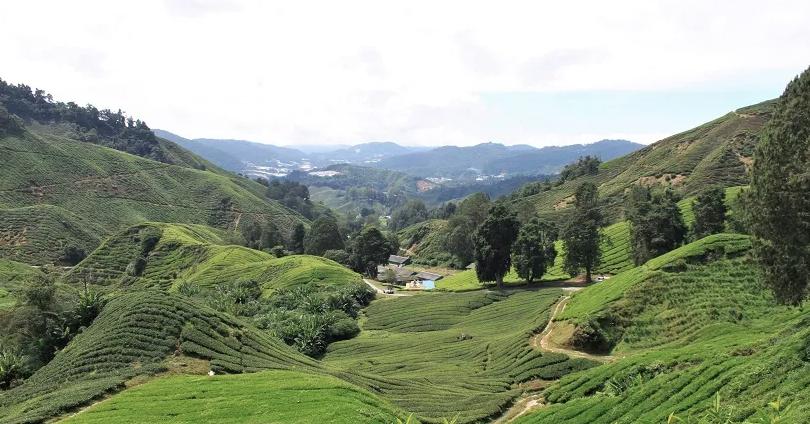
Vifungashio vya mazao vyenye rangi nyeupe  na nyekundu, pamoja na maandishi na nembo yenye maana ya biashara hiyo, huku ndani ya vifungashio hivyo kukiwekwa mbegu za mazao ya biashara pamoja na mazao ya chakula.